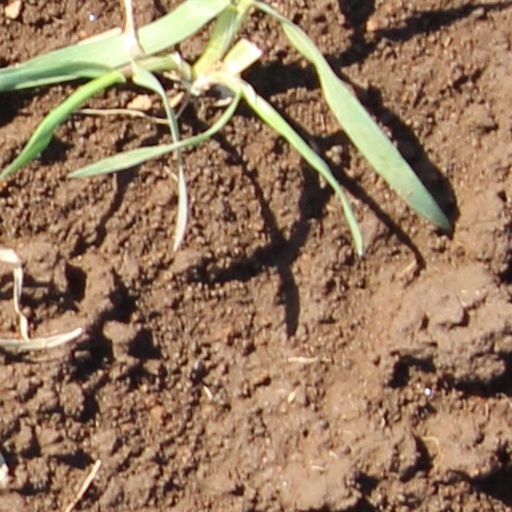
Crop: wheat